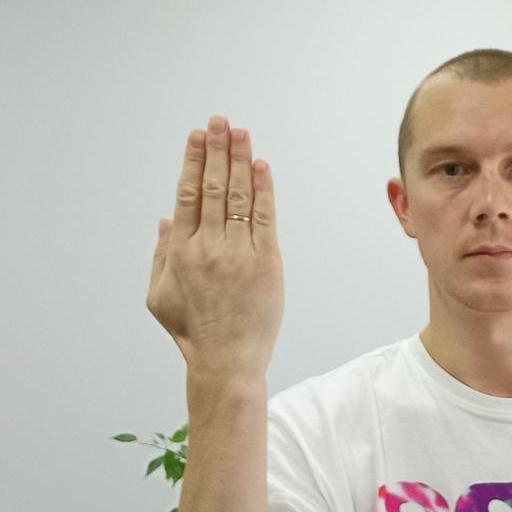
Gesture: stop_inverted